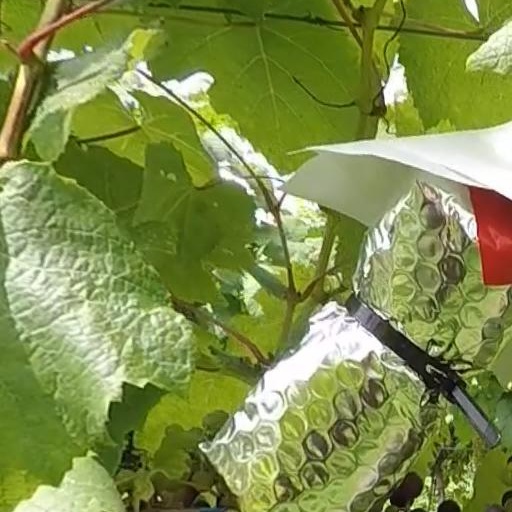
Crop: grape